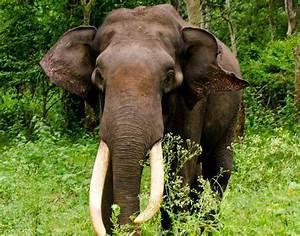
elephant